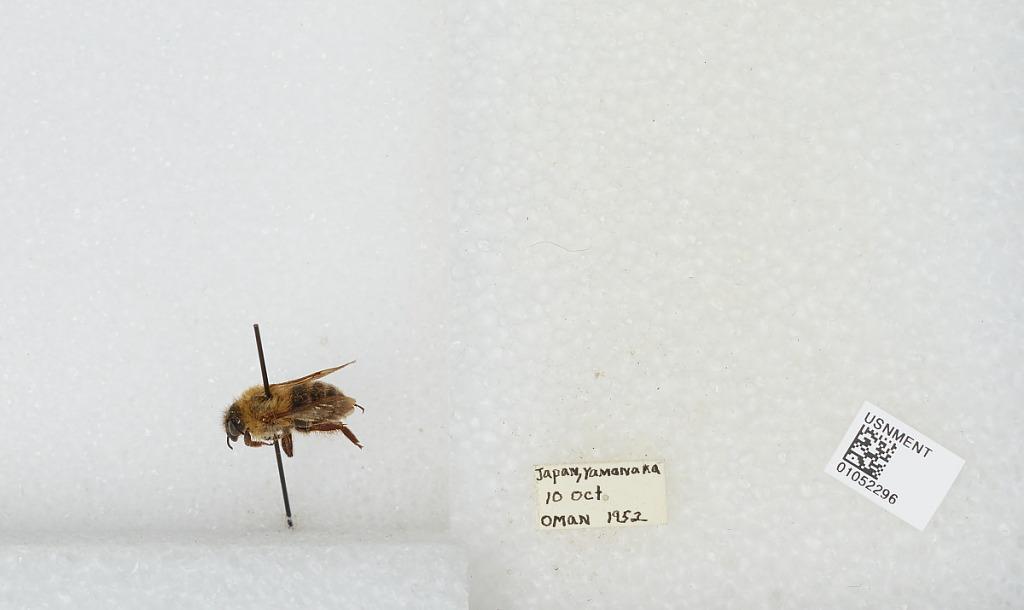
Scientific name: Bombus sp.
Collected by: Oman
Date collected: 1952-10-10
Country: Japan
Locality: Yamanaka